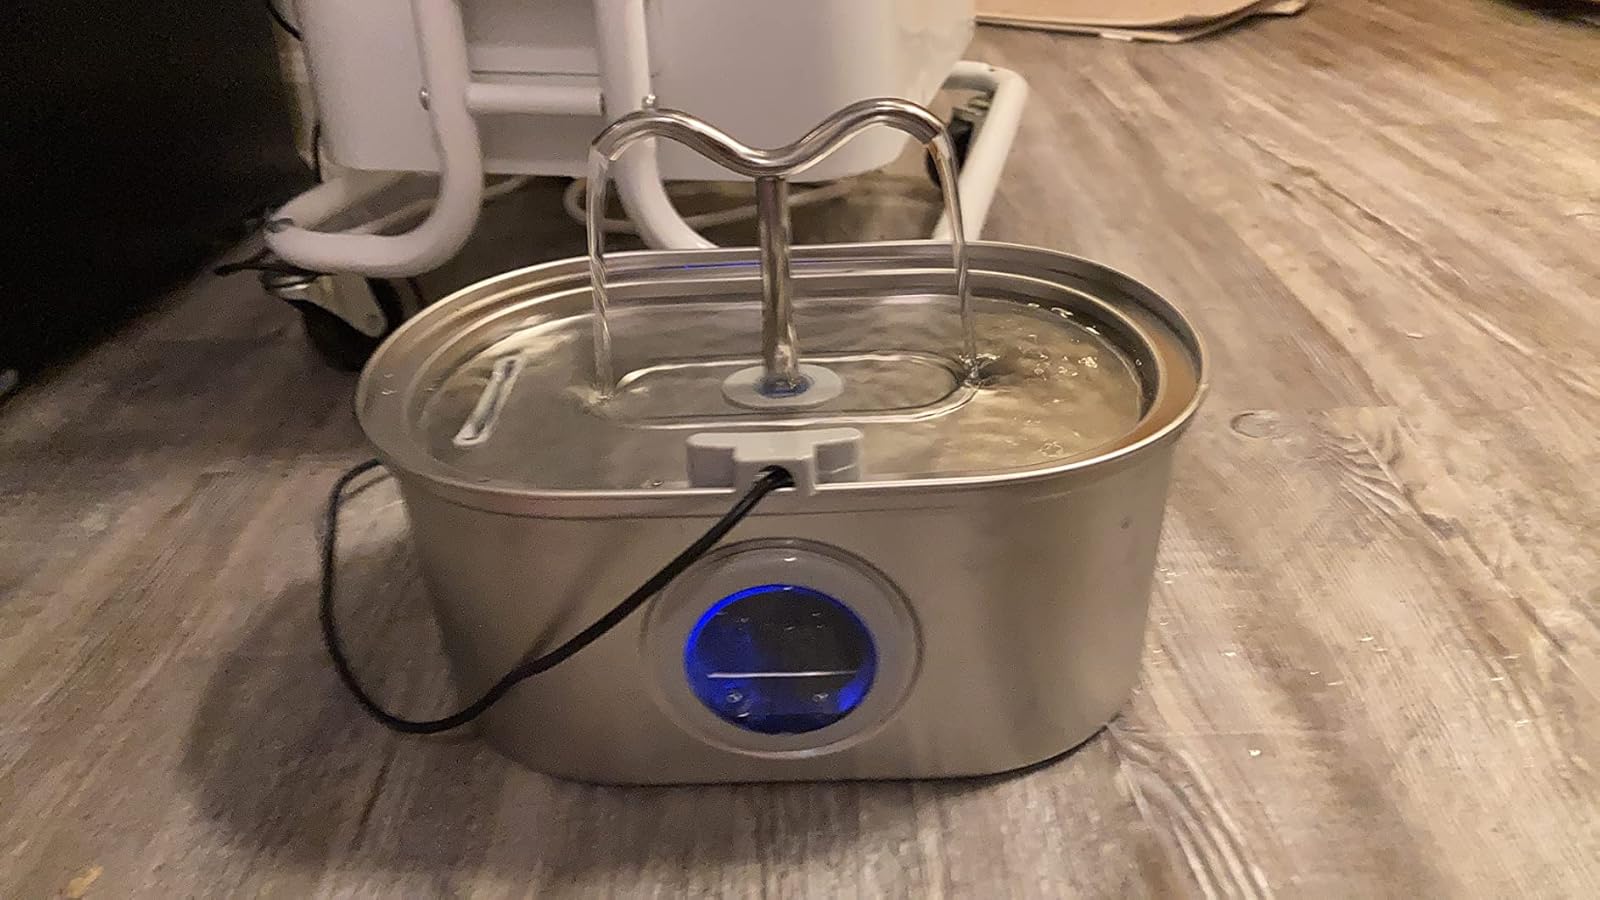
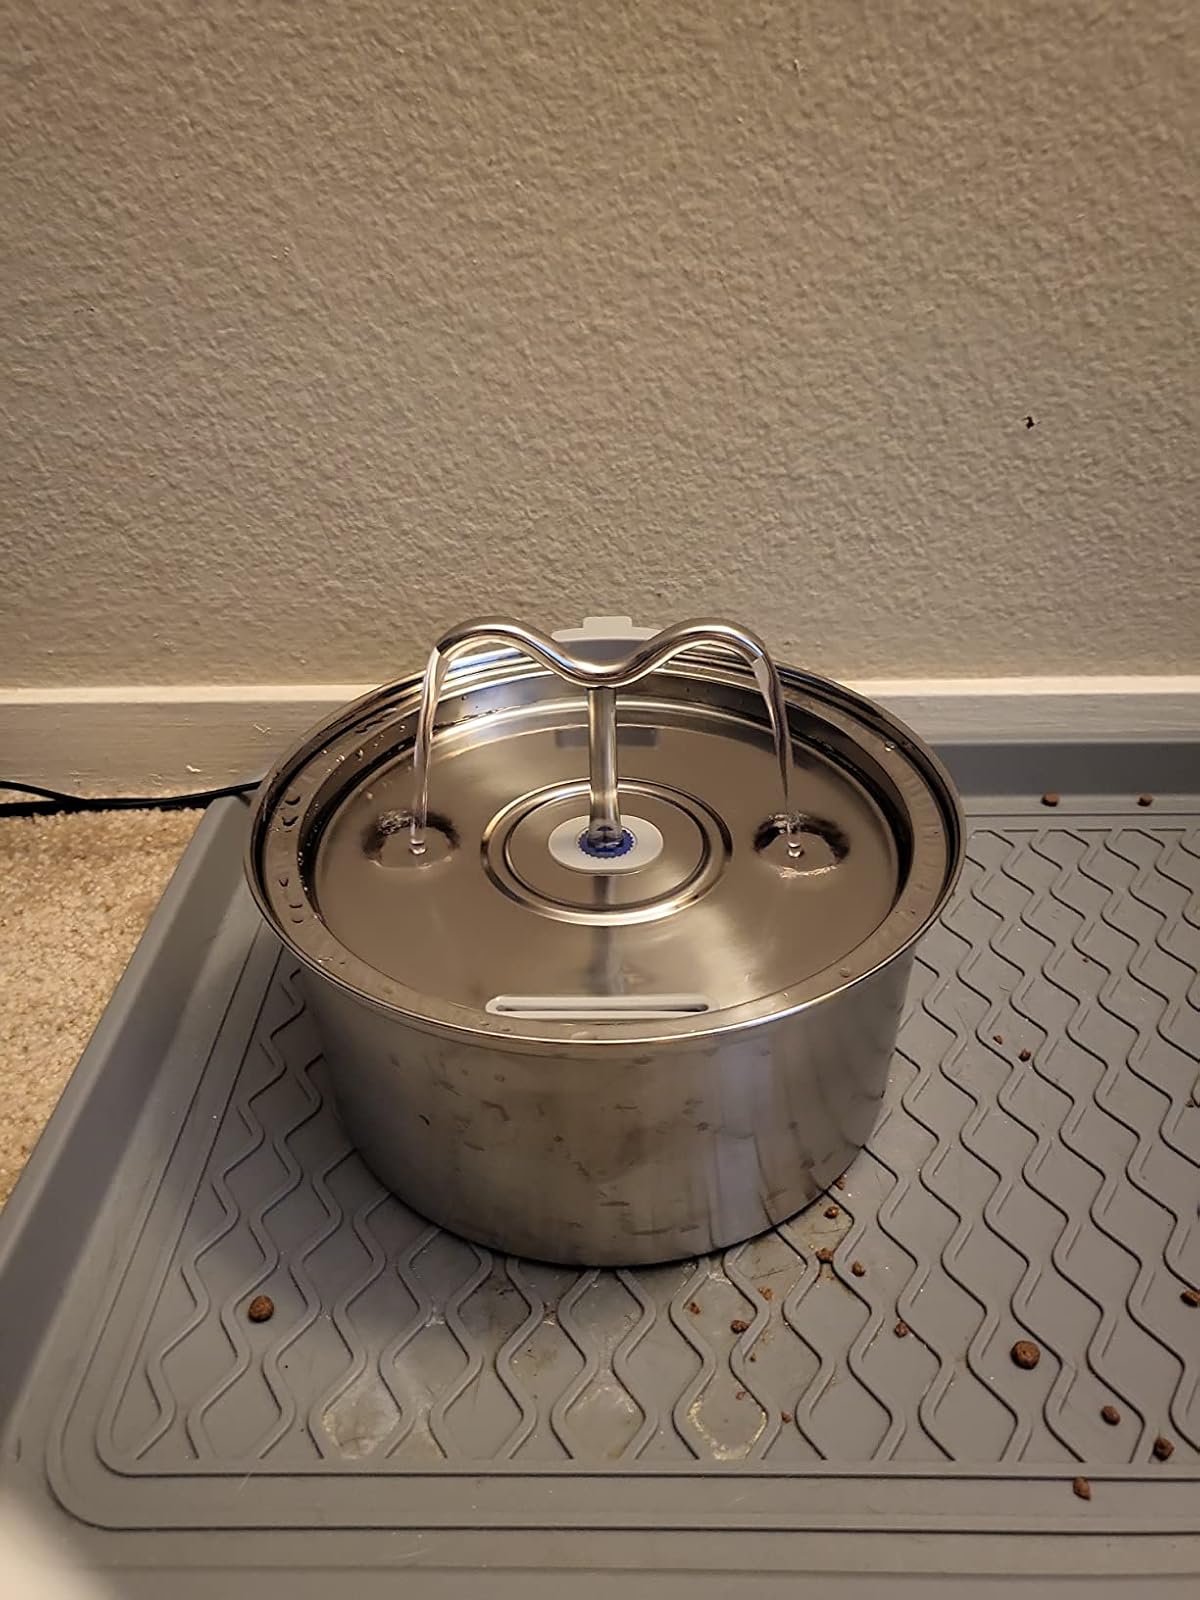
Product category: items_bowl
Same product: no